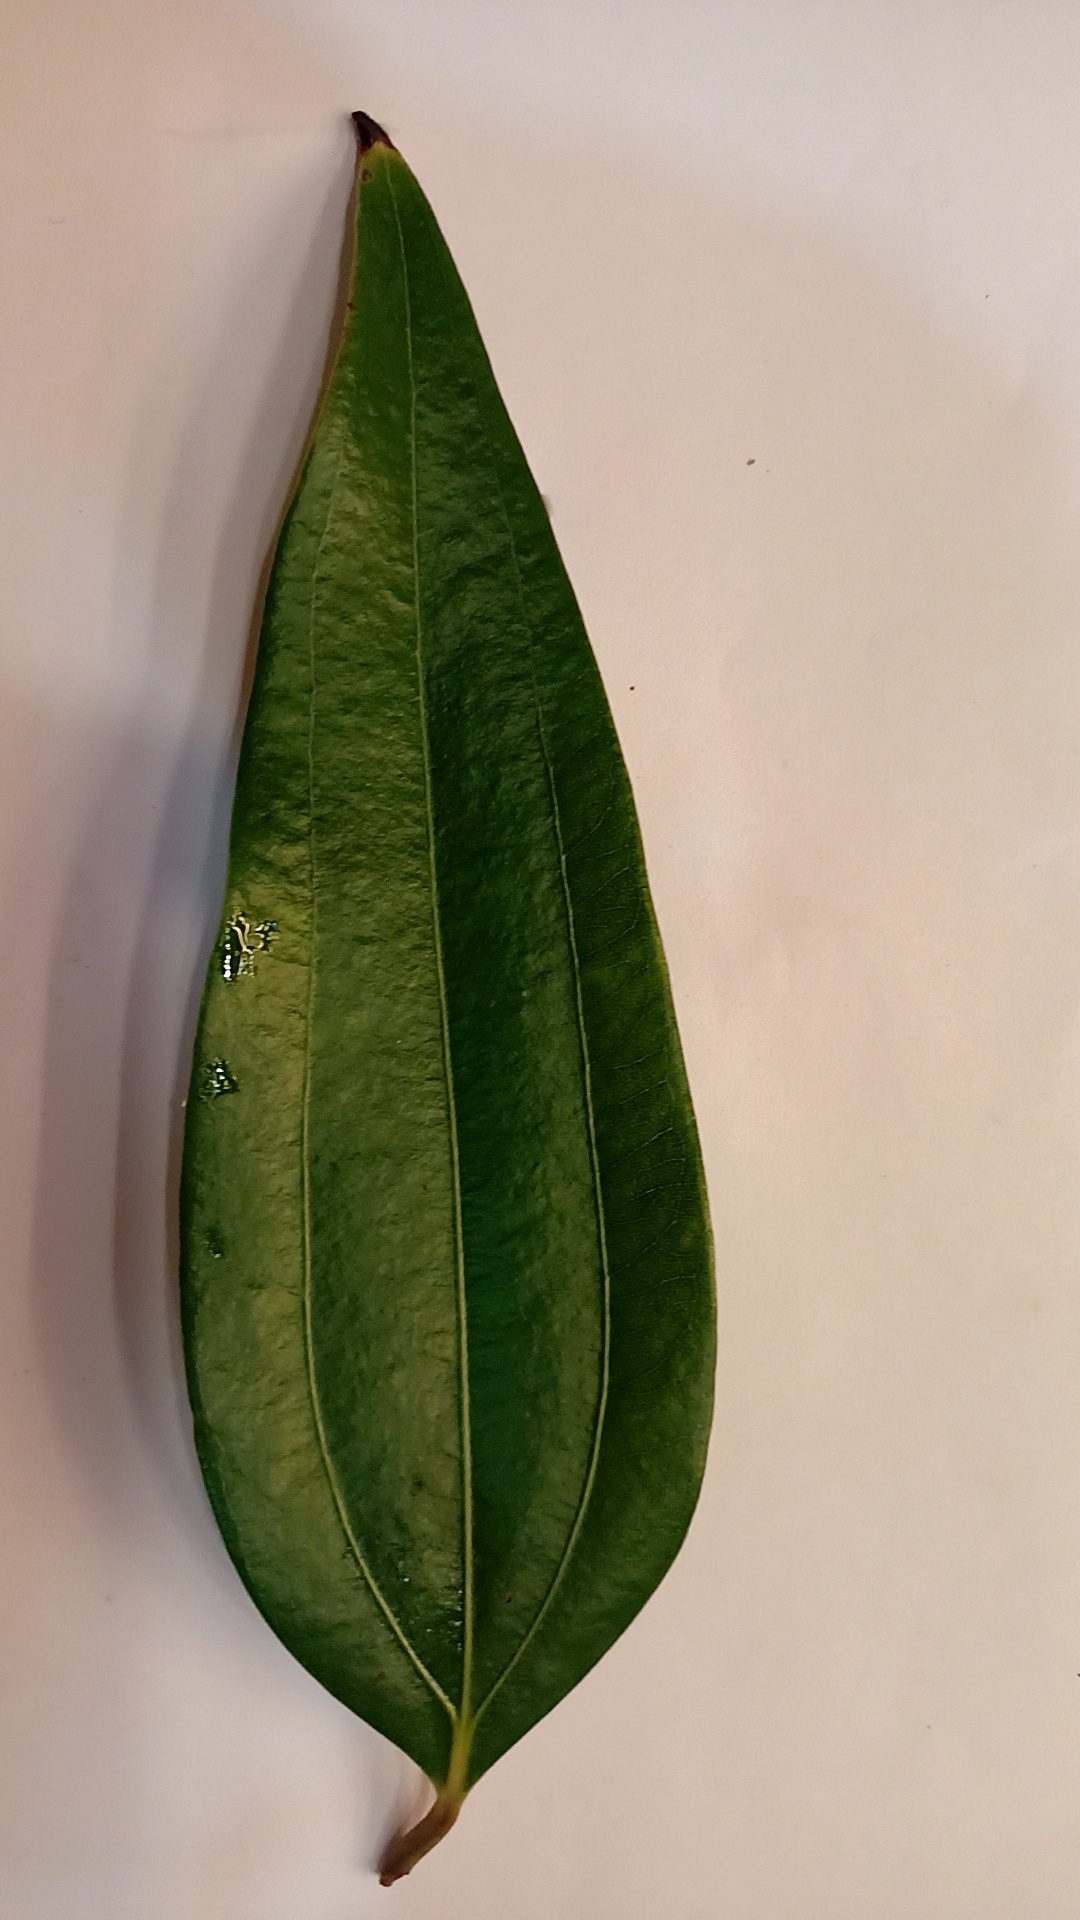
Label: Healthy